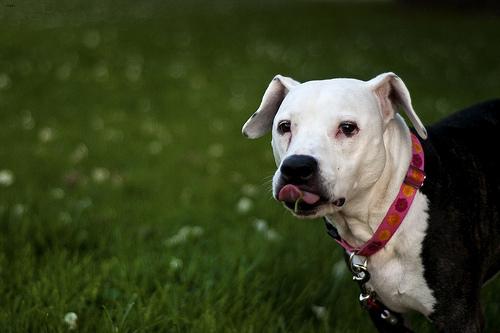
Breed: american pit bull terrier